Koi Suru Fortune Cookie

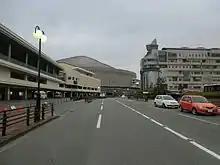
Street in front of HKT48 theatre, one of filming points of the music video

The "Koi Suru Fortune Cookie" music video was filmed on June 22, in Fukuoka, HKT48's home and where AKB48 member Mariko Shinoda is from. It involved 3,800 extras, the most for any AKB48 and sister group-related video since "Banzai Venus" which had about 1,000 people.